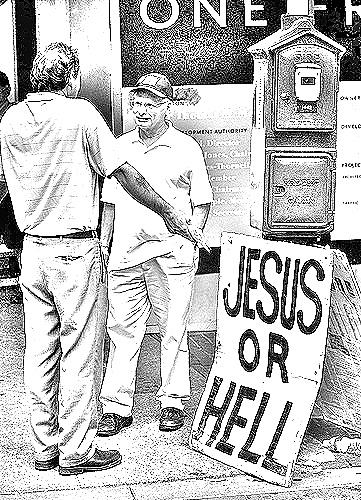
Portrait style: Sketch Portrait